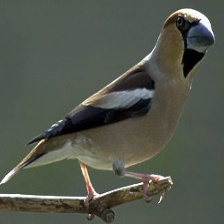
Species: HAWFINCH
Scientific name: COCCOTHRAUSTES COCCOTHRAUSTES